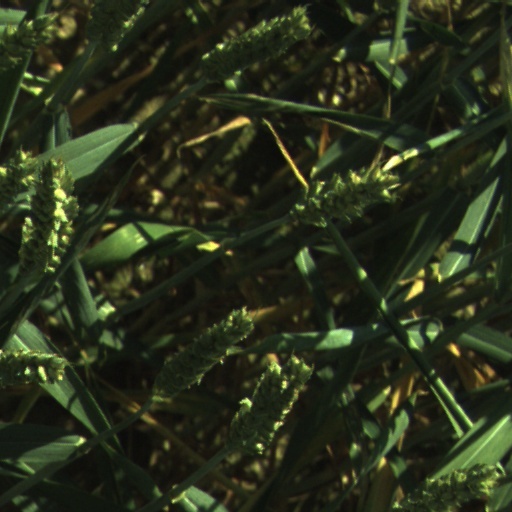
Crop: wheat